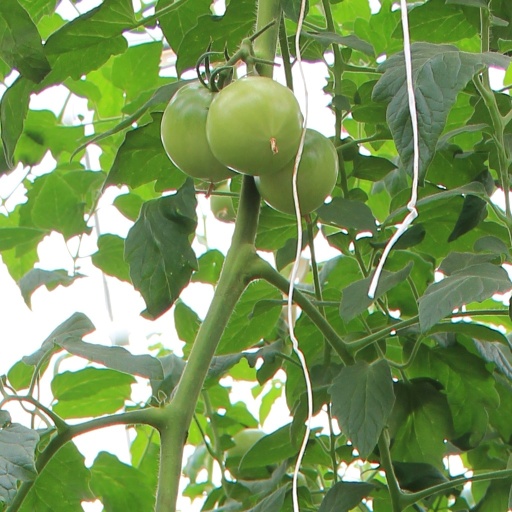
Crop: tomato